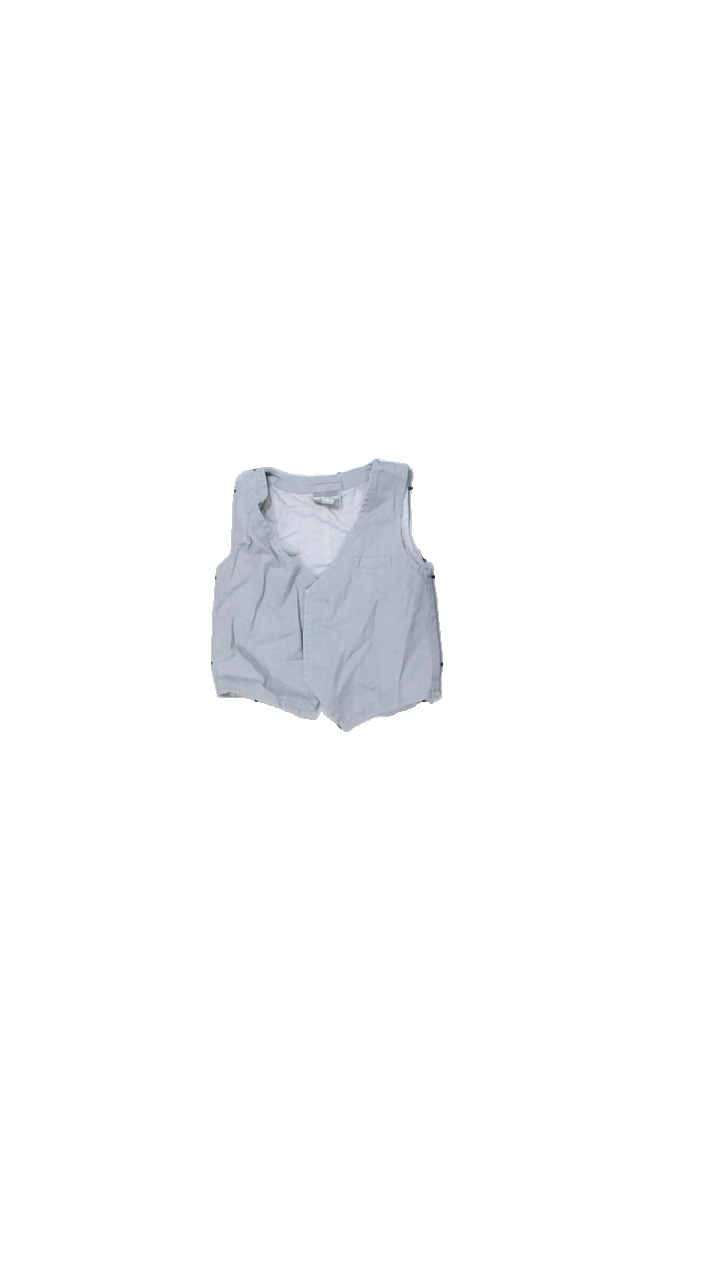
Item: Vest (Children)
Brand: Vertbaudet
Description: vest
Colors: Grey
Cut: V-collar
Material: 100% bomull
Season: All
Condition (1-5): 4
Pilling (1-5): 5
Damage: smuts fläckar
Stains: Minor
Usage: Export
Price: <50